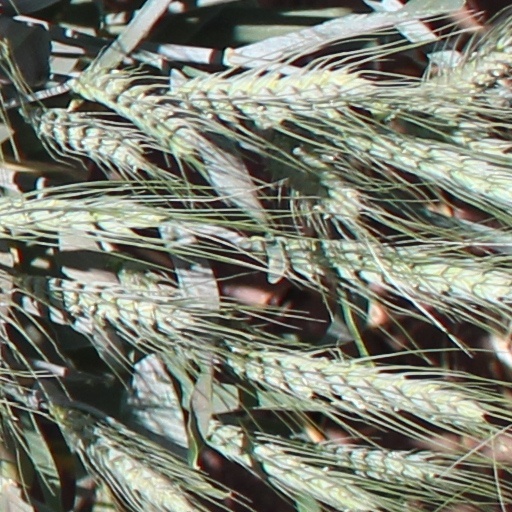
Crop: wheat